Christian vegetarianism

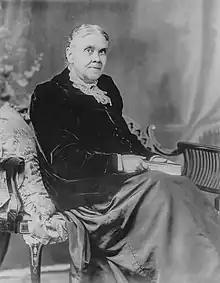
Ellen G. White, vegetarian and co-founder of the Seventh-day Adventist Church

The Seventh-day Adventists present a health message that recommends vegetarianism and expects abstinence from pork, shellfish and other foods proscribed as "unclean" in Leviticus. A number of the founders of the Seventh-day Adventist Church, including Joseph Bates and Ellen White adopted a vegetarian diet during the nineteenth century, and Ellen White reportedly received visions regarding the health benefits of a vegetarian diet. More recently, members of the Seventh-day Adventist Church in California have been involved in research into longevity due to their healthy lifestyle, which includes maintaining a vegetarian diet. This research has been included within a "National Geographic" article. Another denomination with common origin, the Seventh Day Adventist Reform Movement recommends vegetarianism as a part of fellowship, with many of its members being practicing vegans as well. Typically, however, these sabbatarian pro-vegetarian Christian fellowships do not "require vegetarianism as a test of fellowship."